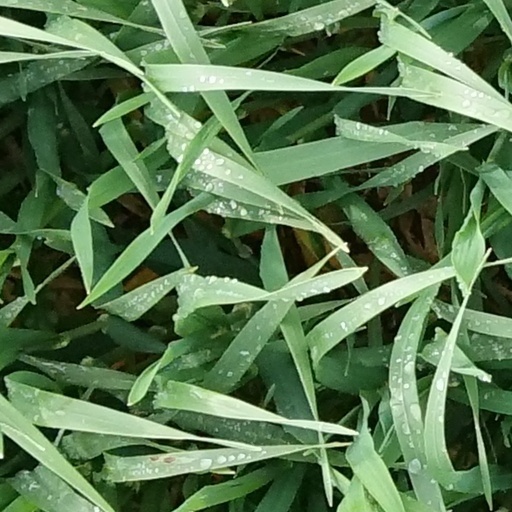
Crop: wheat